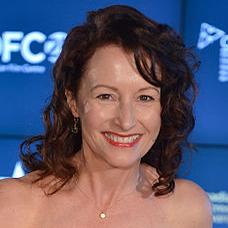
Age: 53